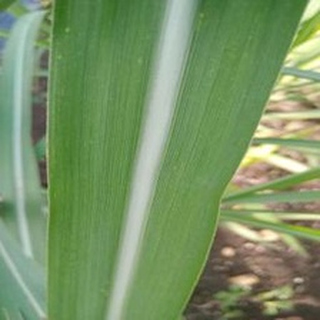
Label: healthy_sugarcane